Alpes-Maritimes's 2nd constituency

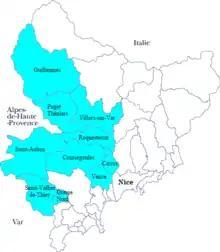
Alpes Maritimes in France

The 2nd constituency of the Alpes Maritimes is a French legislative constituency in the Alpes Maritimes "département". Like the other 576 French constituencies, it elects one MP using the two-round system, with a run-off if no candidate receives over 50% of the vote in the first round.